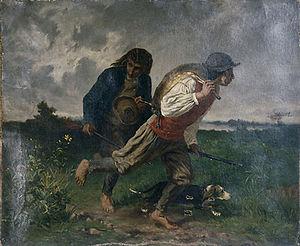
«
Le braconnage désigne la chasse ou la pêche illégale. Il se définit donc par rapport à la législation, et relativement à la règlementation qui l'applique ; concernant le permis de chasse ou pêche, les dates et lieux de chasse autorisées, et les listes d'espèces autorisées à la chasse/pêche.